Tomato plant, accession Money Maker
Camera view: vertical (180 deg); turntable rotation: 120 degrees
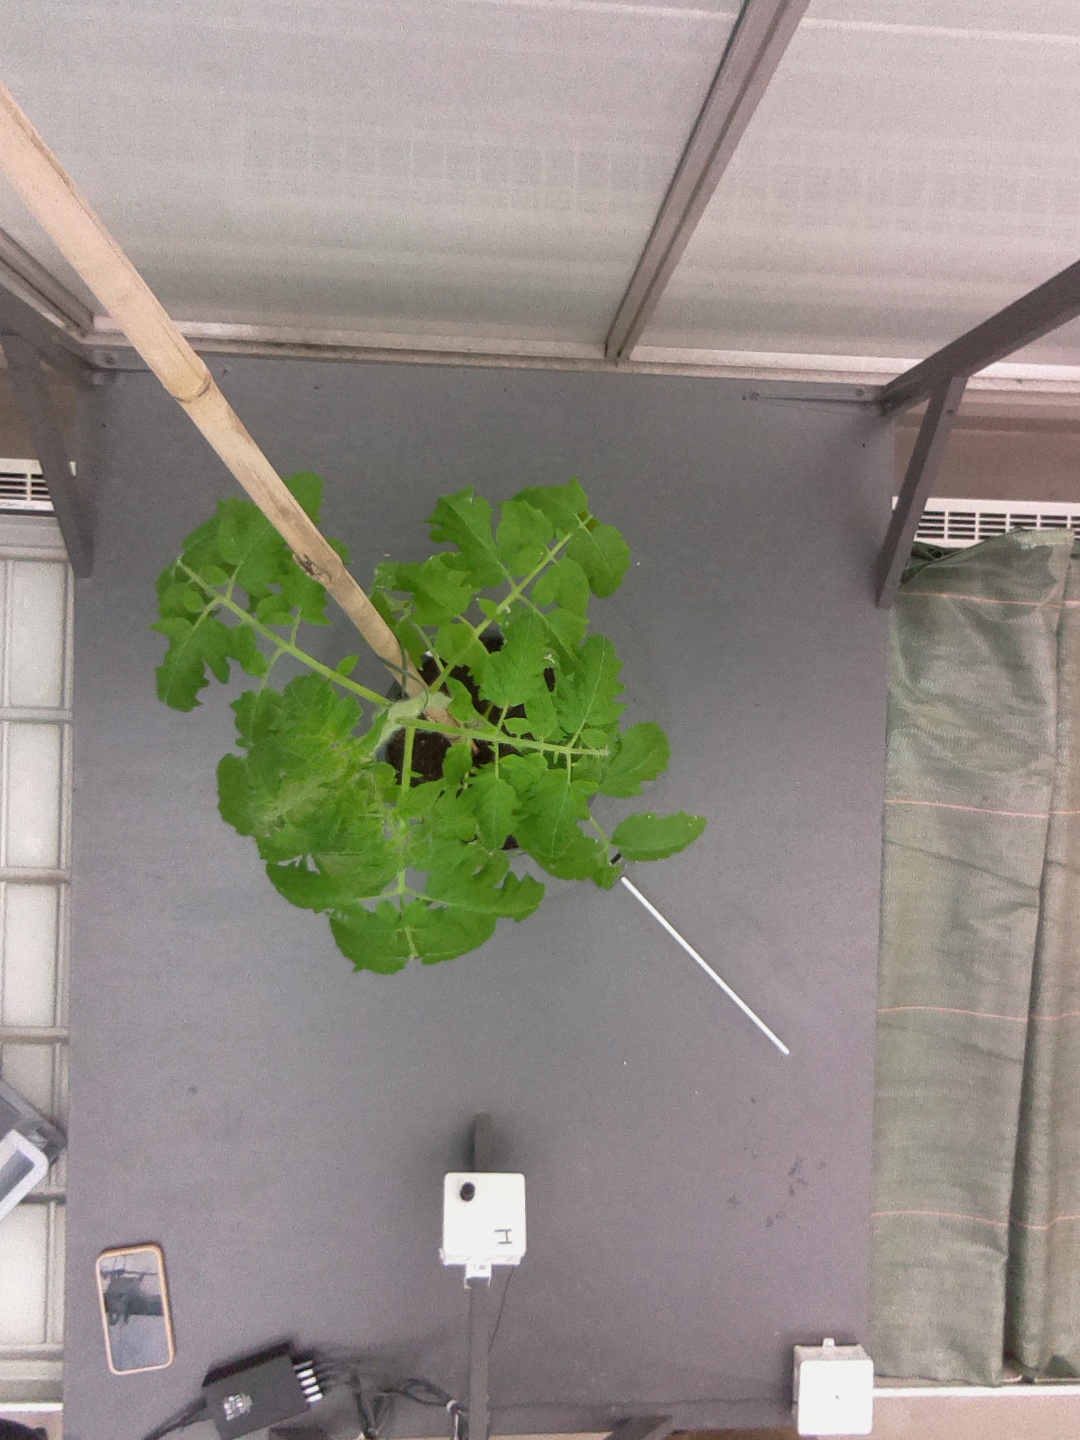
BBCH growth stage 52: 2 inflorescences visible